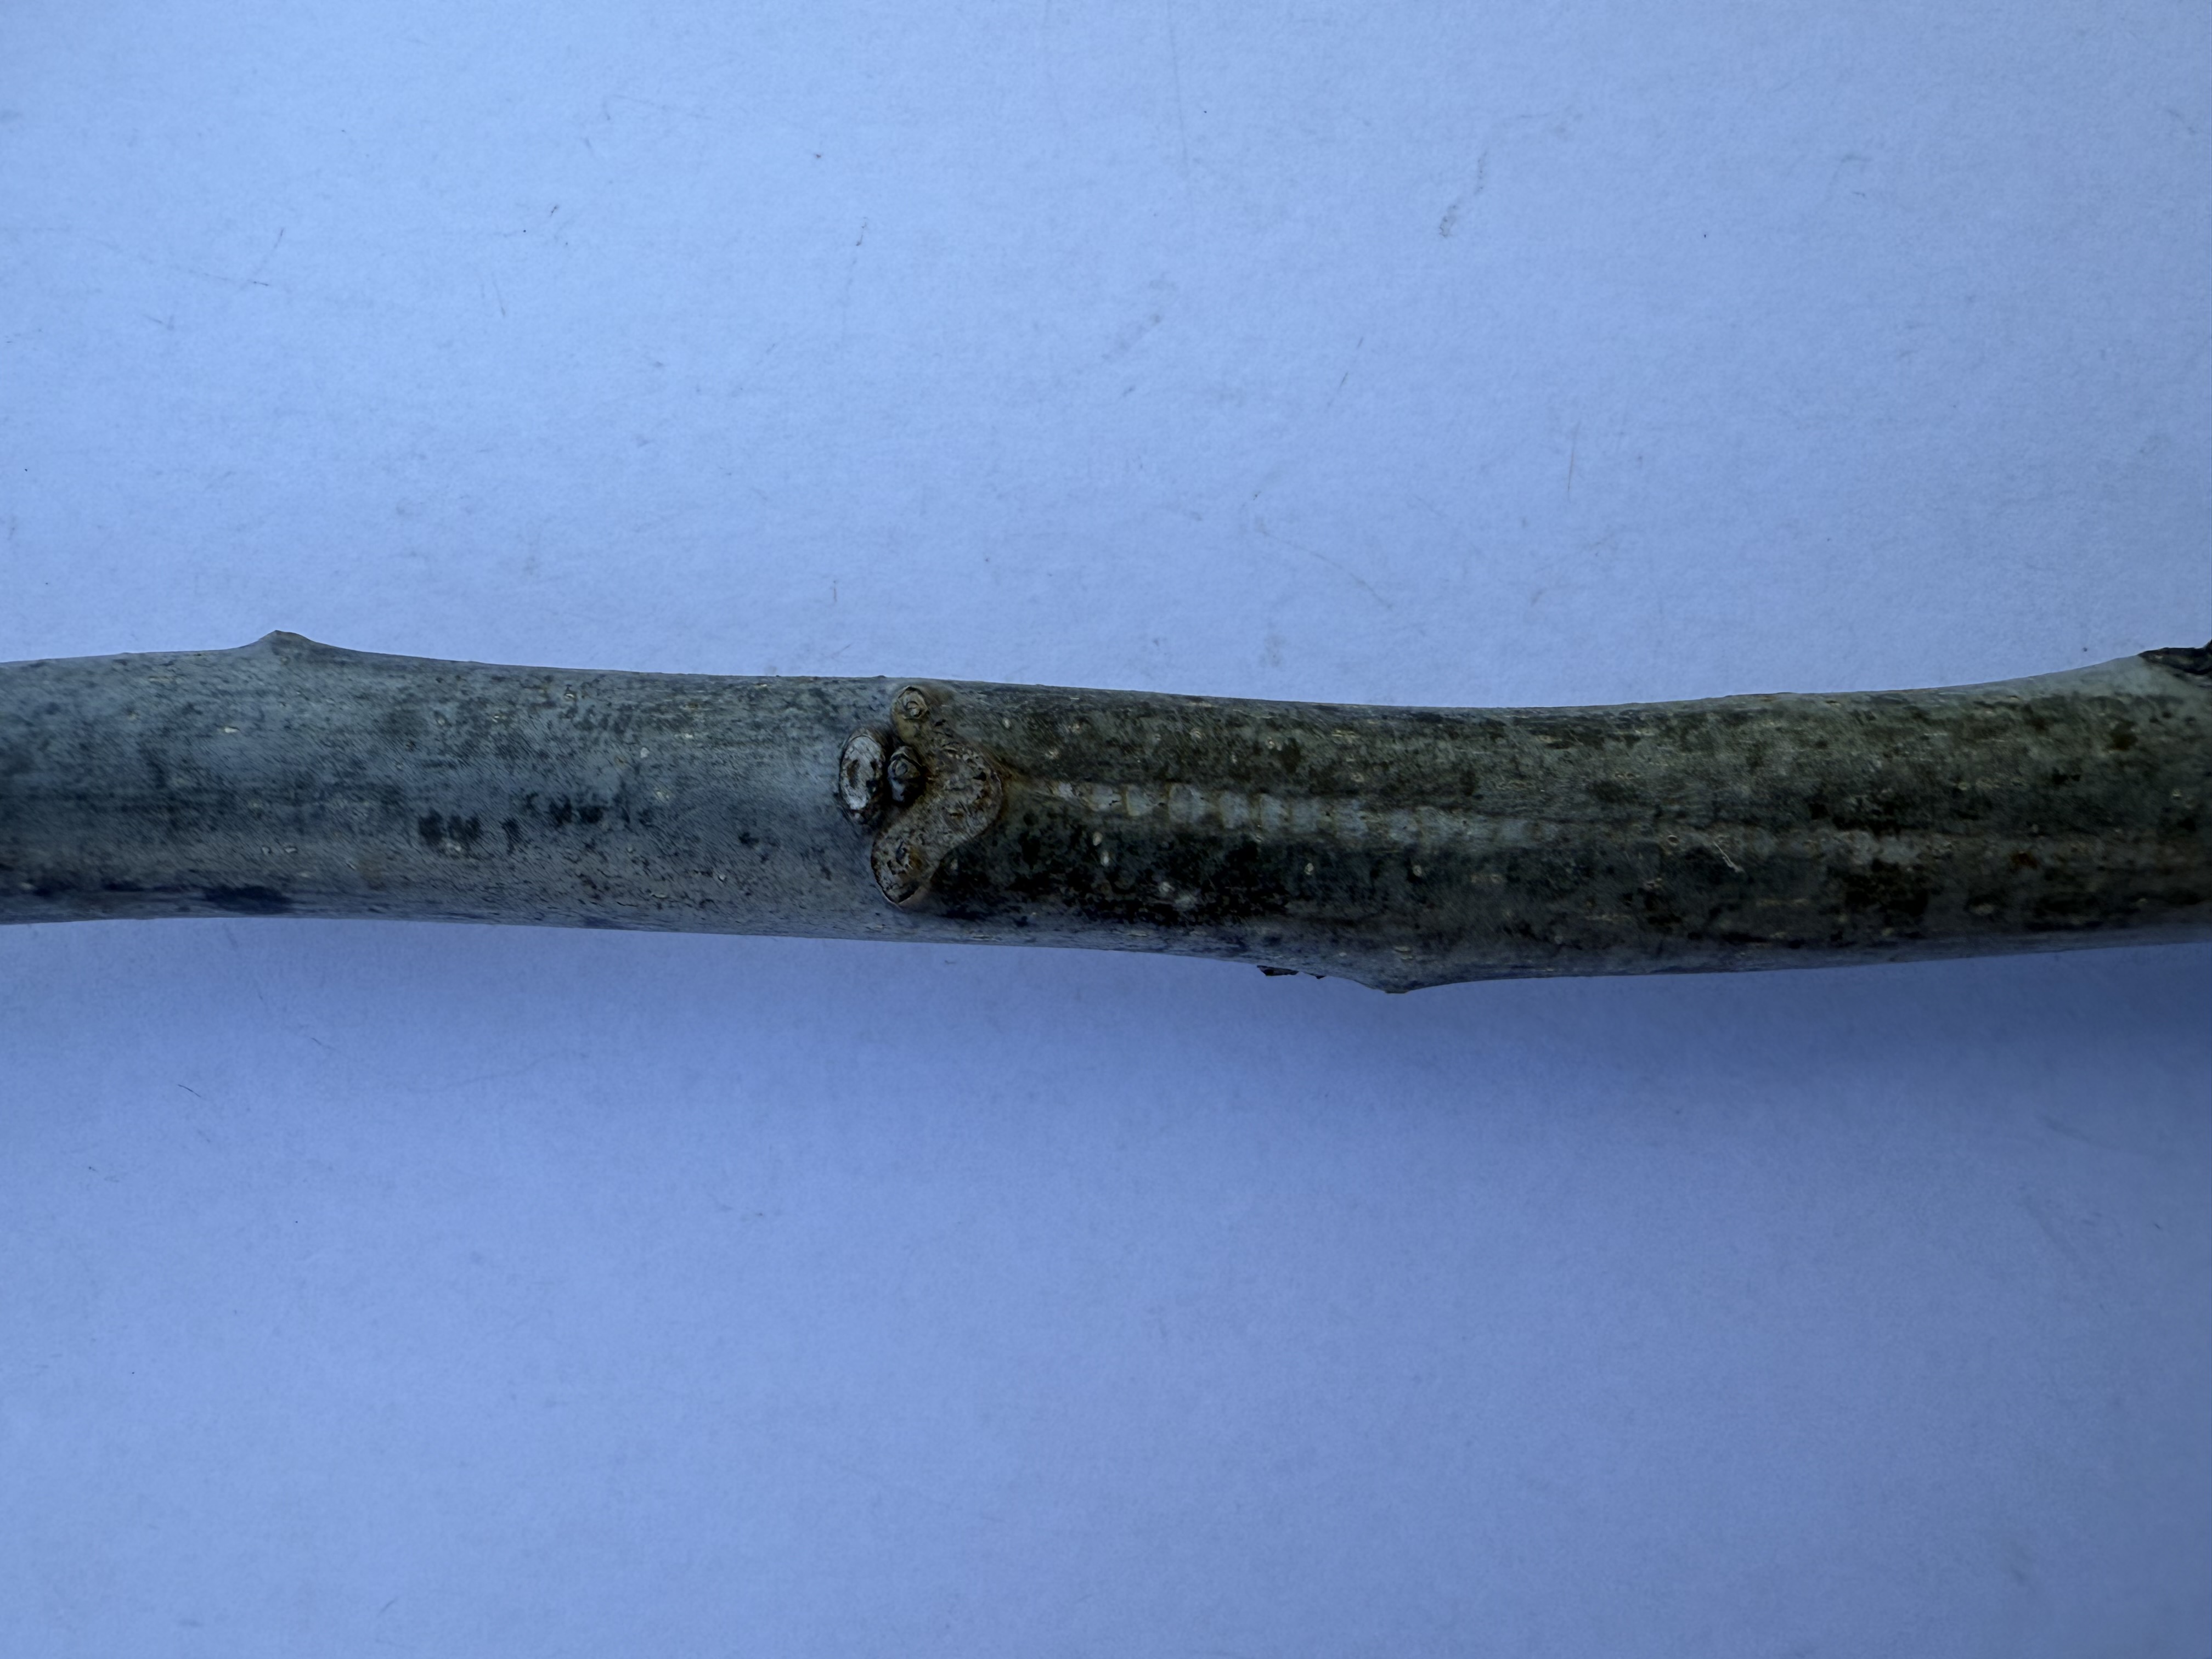
Variety: Wild Walnut